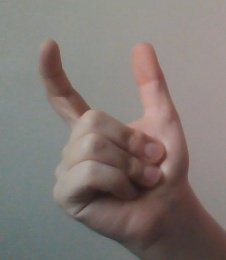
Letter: nun